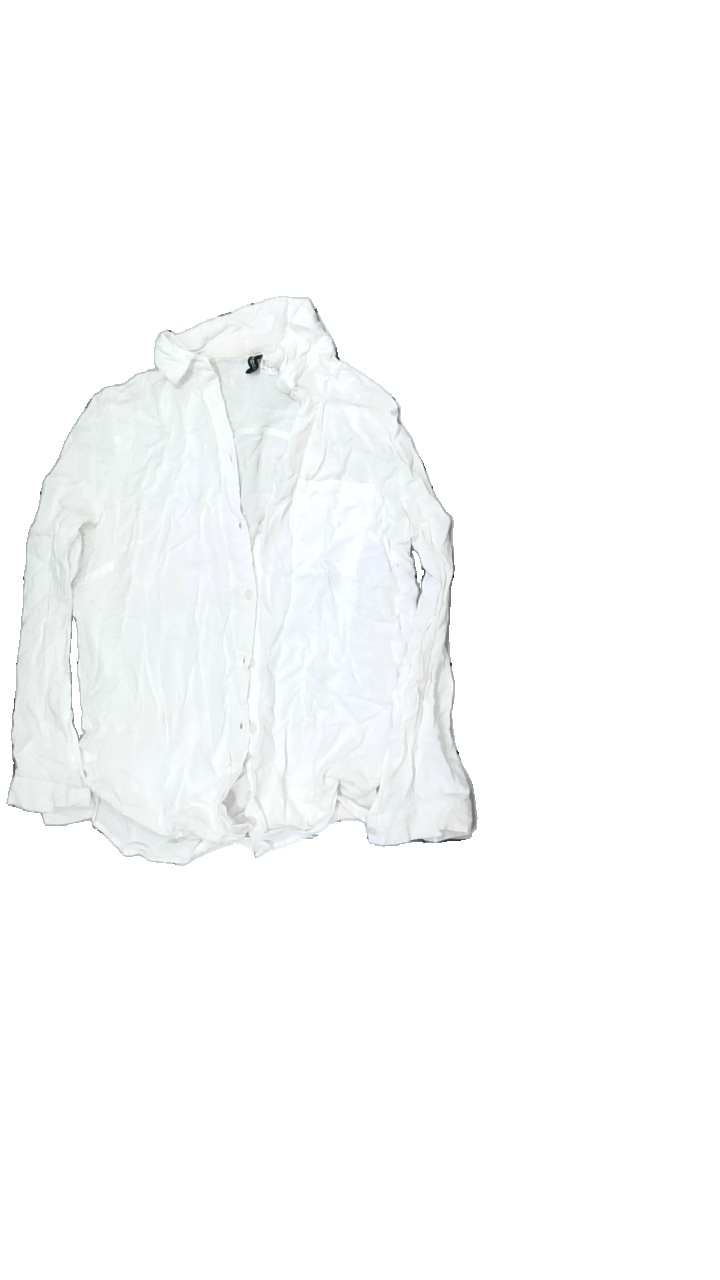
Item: Shirt (Ladies)
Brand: H&m
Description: vit skjorta
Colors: White
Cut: Regular
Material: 100% viskos
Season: All
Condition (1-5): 3
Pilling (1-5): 4
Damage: svett fläckar
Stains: Minor
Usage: Export
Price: <50